Cole Sprouse

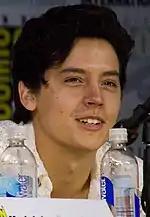
Sprouse at the 2017 San Diego Comic-Con

Among his several accolades, Sprouse is a 13-time nominee and eight-time winner of the Teen Choice Award. As a child actor, he received three Young Artist Award nominations for his roles in "Big Daddy" and "The Suite Life of Zack & Cody".